National Archaeological Museum of Paestum

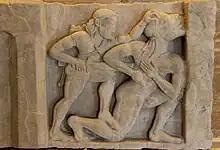
Metope from the Temple of Hera at the mouth of the Sele River. Hercules slays the giant Alcyoneus.

The National Archaeological Museum of Paestum is a museum in Capaccio-Paestum, Salerno, southern Italy that houses archaeological finds from excavations of the ancient Greek city of Poseidonia/Paistom, then Paestum.